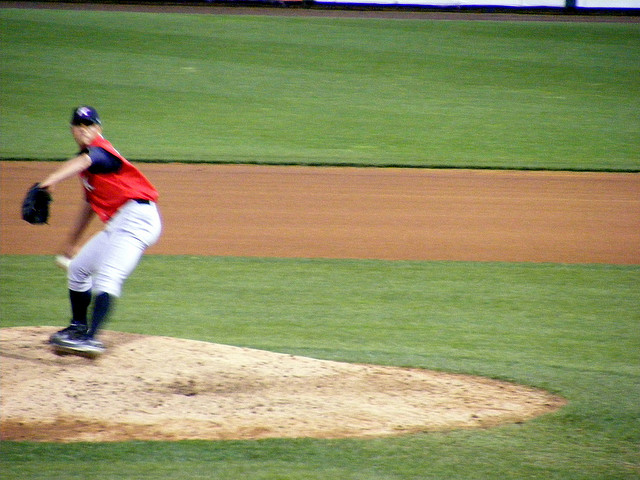
người đàn ông áo đỏ đang chơi bóng chày trên sân